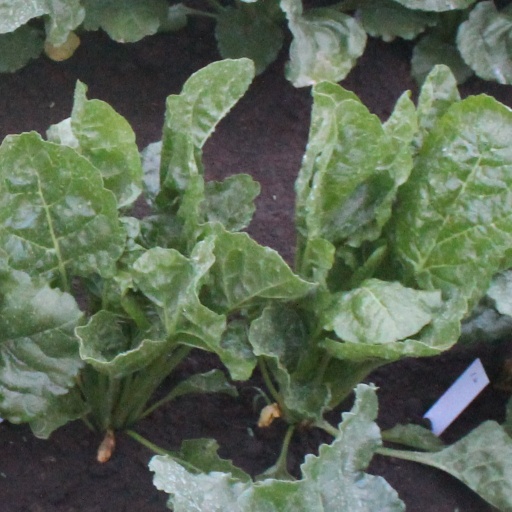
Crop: sugar beet